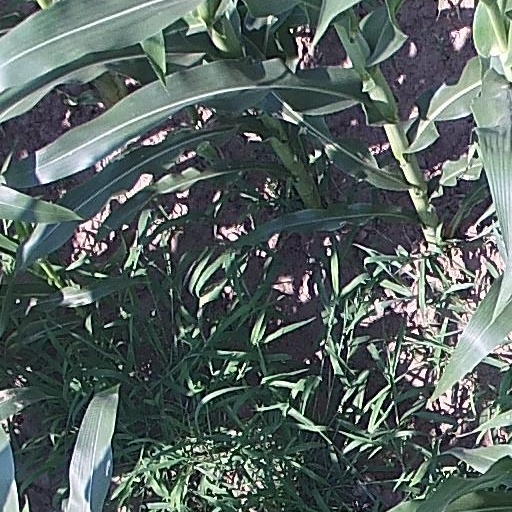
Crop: maize; corn